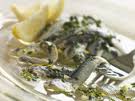
Yemek: hamsi